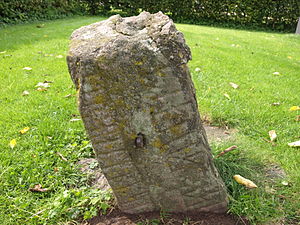
Runesten / Galleri / Svenske runesten
En runesten er en gravsten eller en anden mindesten med runeindskrift. I Sverige findes mere end 3000 runesten, i Norge næsten 70 og i Danmark ca. 220.